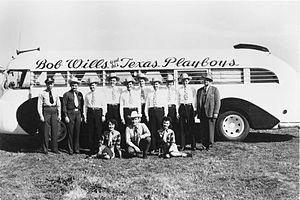
Le swing désigne, en premier lieu, une manière d'être essentielle du jazz, celle qui donne à se balancer, à danser avec son corps dans l'espace. Pour certains auteurs, le swing accompagne toute l'histoire du jazz, pour d'autres, comme André Hodeir, il est devenu un courant musical du jazz qui prend son essor au milieu des années 1920 et va jusqu’à l’avènement du bebop dans les années 1940. Par extension, ce courant est également appelé « ère des big bands », « époque du swing » ou tout simplement « swing ».